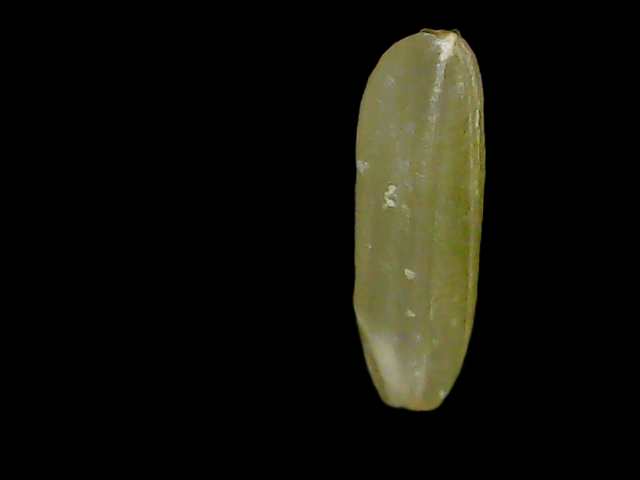
Rice variety: Binadhan21